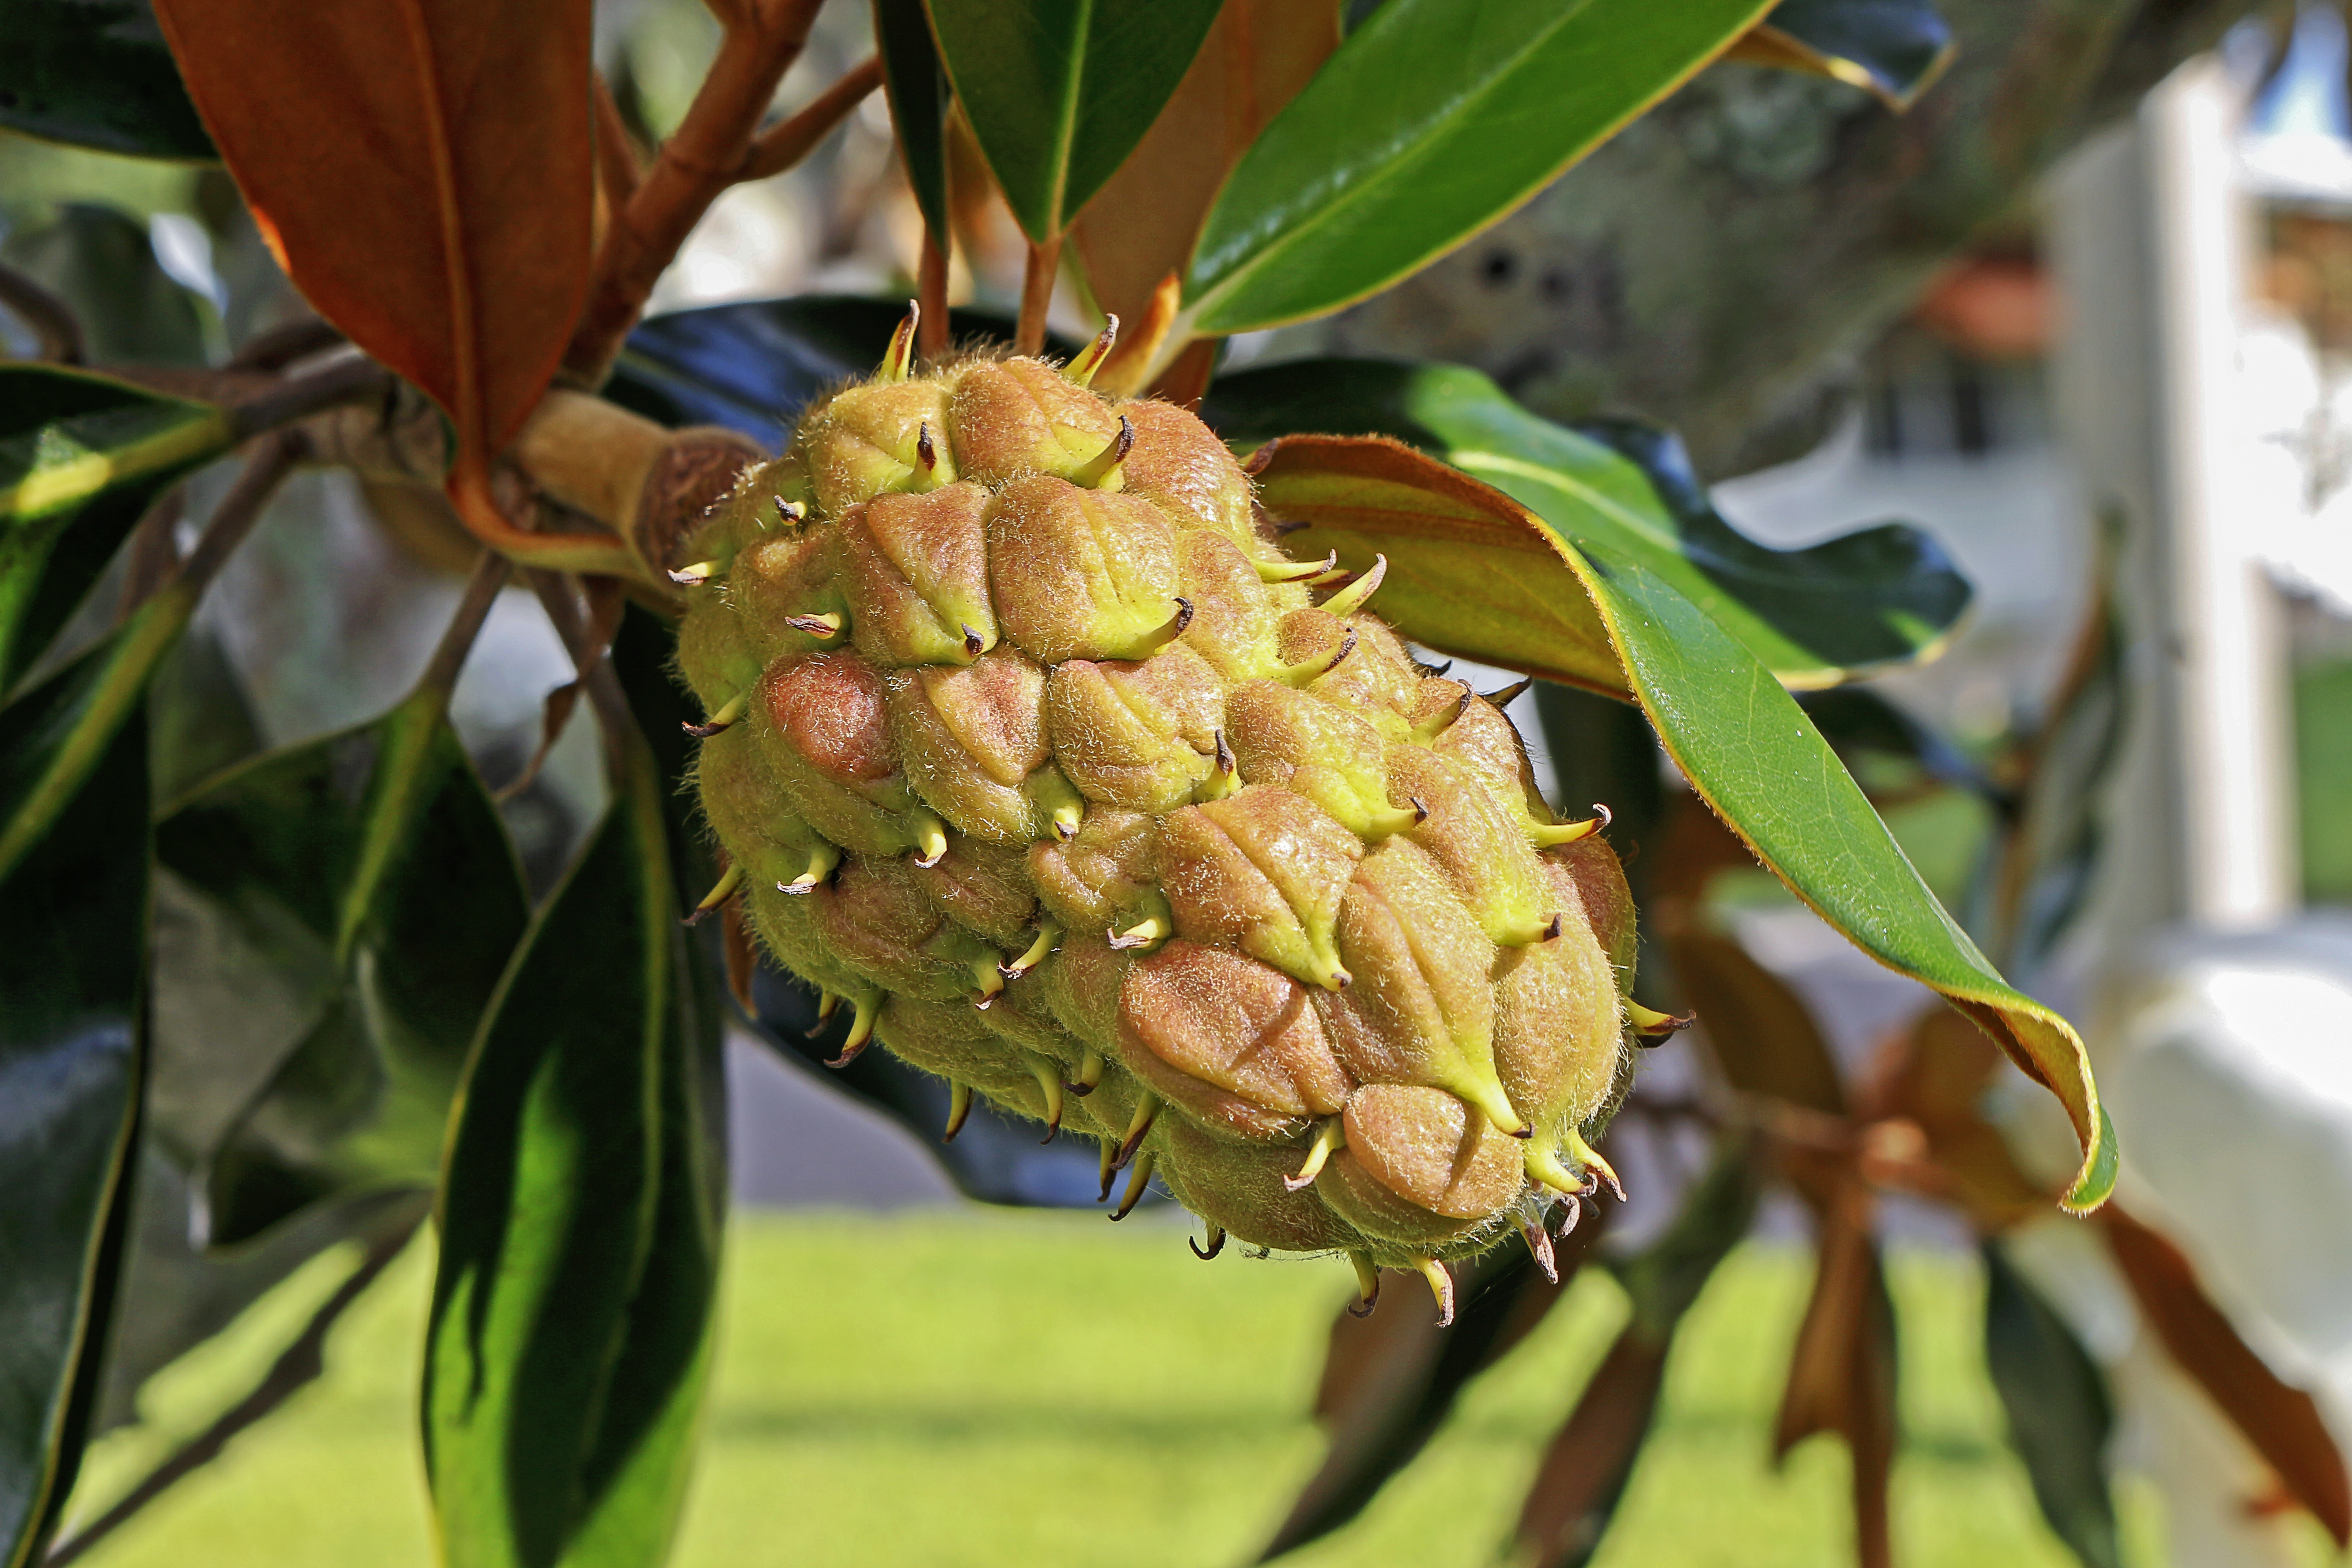
tree, branch, plant, fruit, leaf, flower, summer, food, produce, color, evergreen, botany, agriculture, garden, flora, close up, leaves, outdoors, shrub, exotic, magnolia, flowering plant, fruit magnolia, woody plant, land plant, arecales